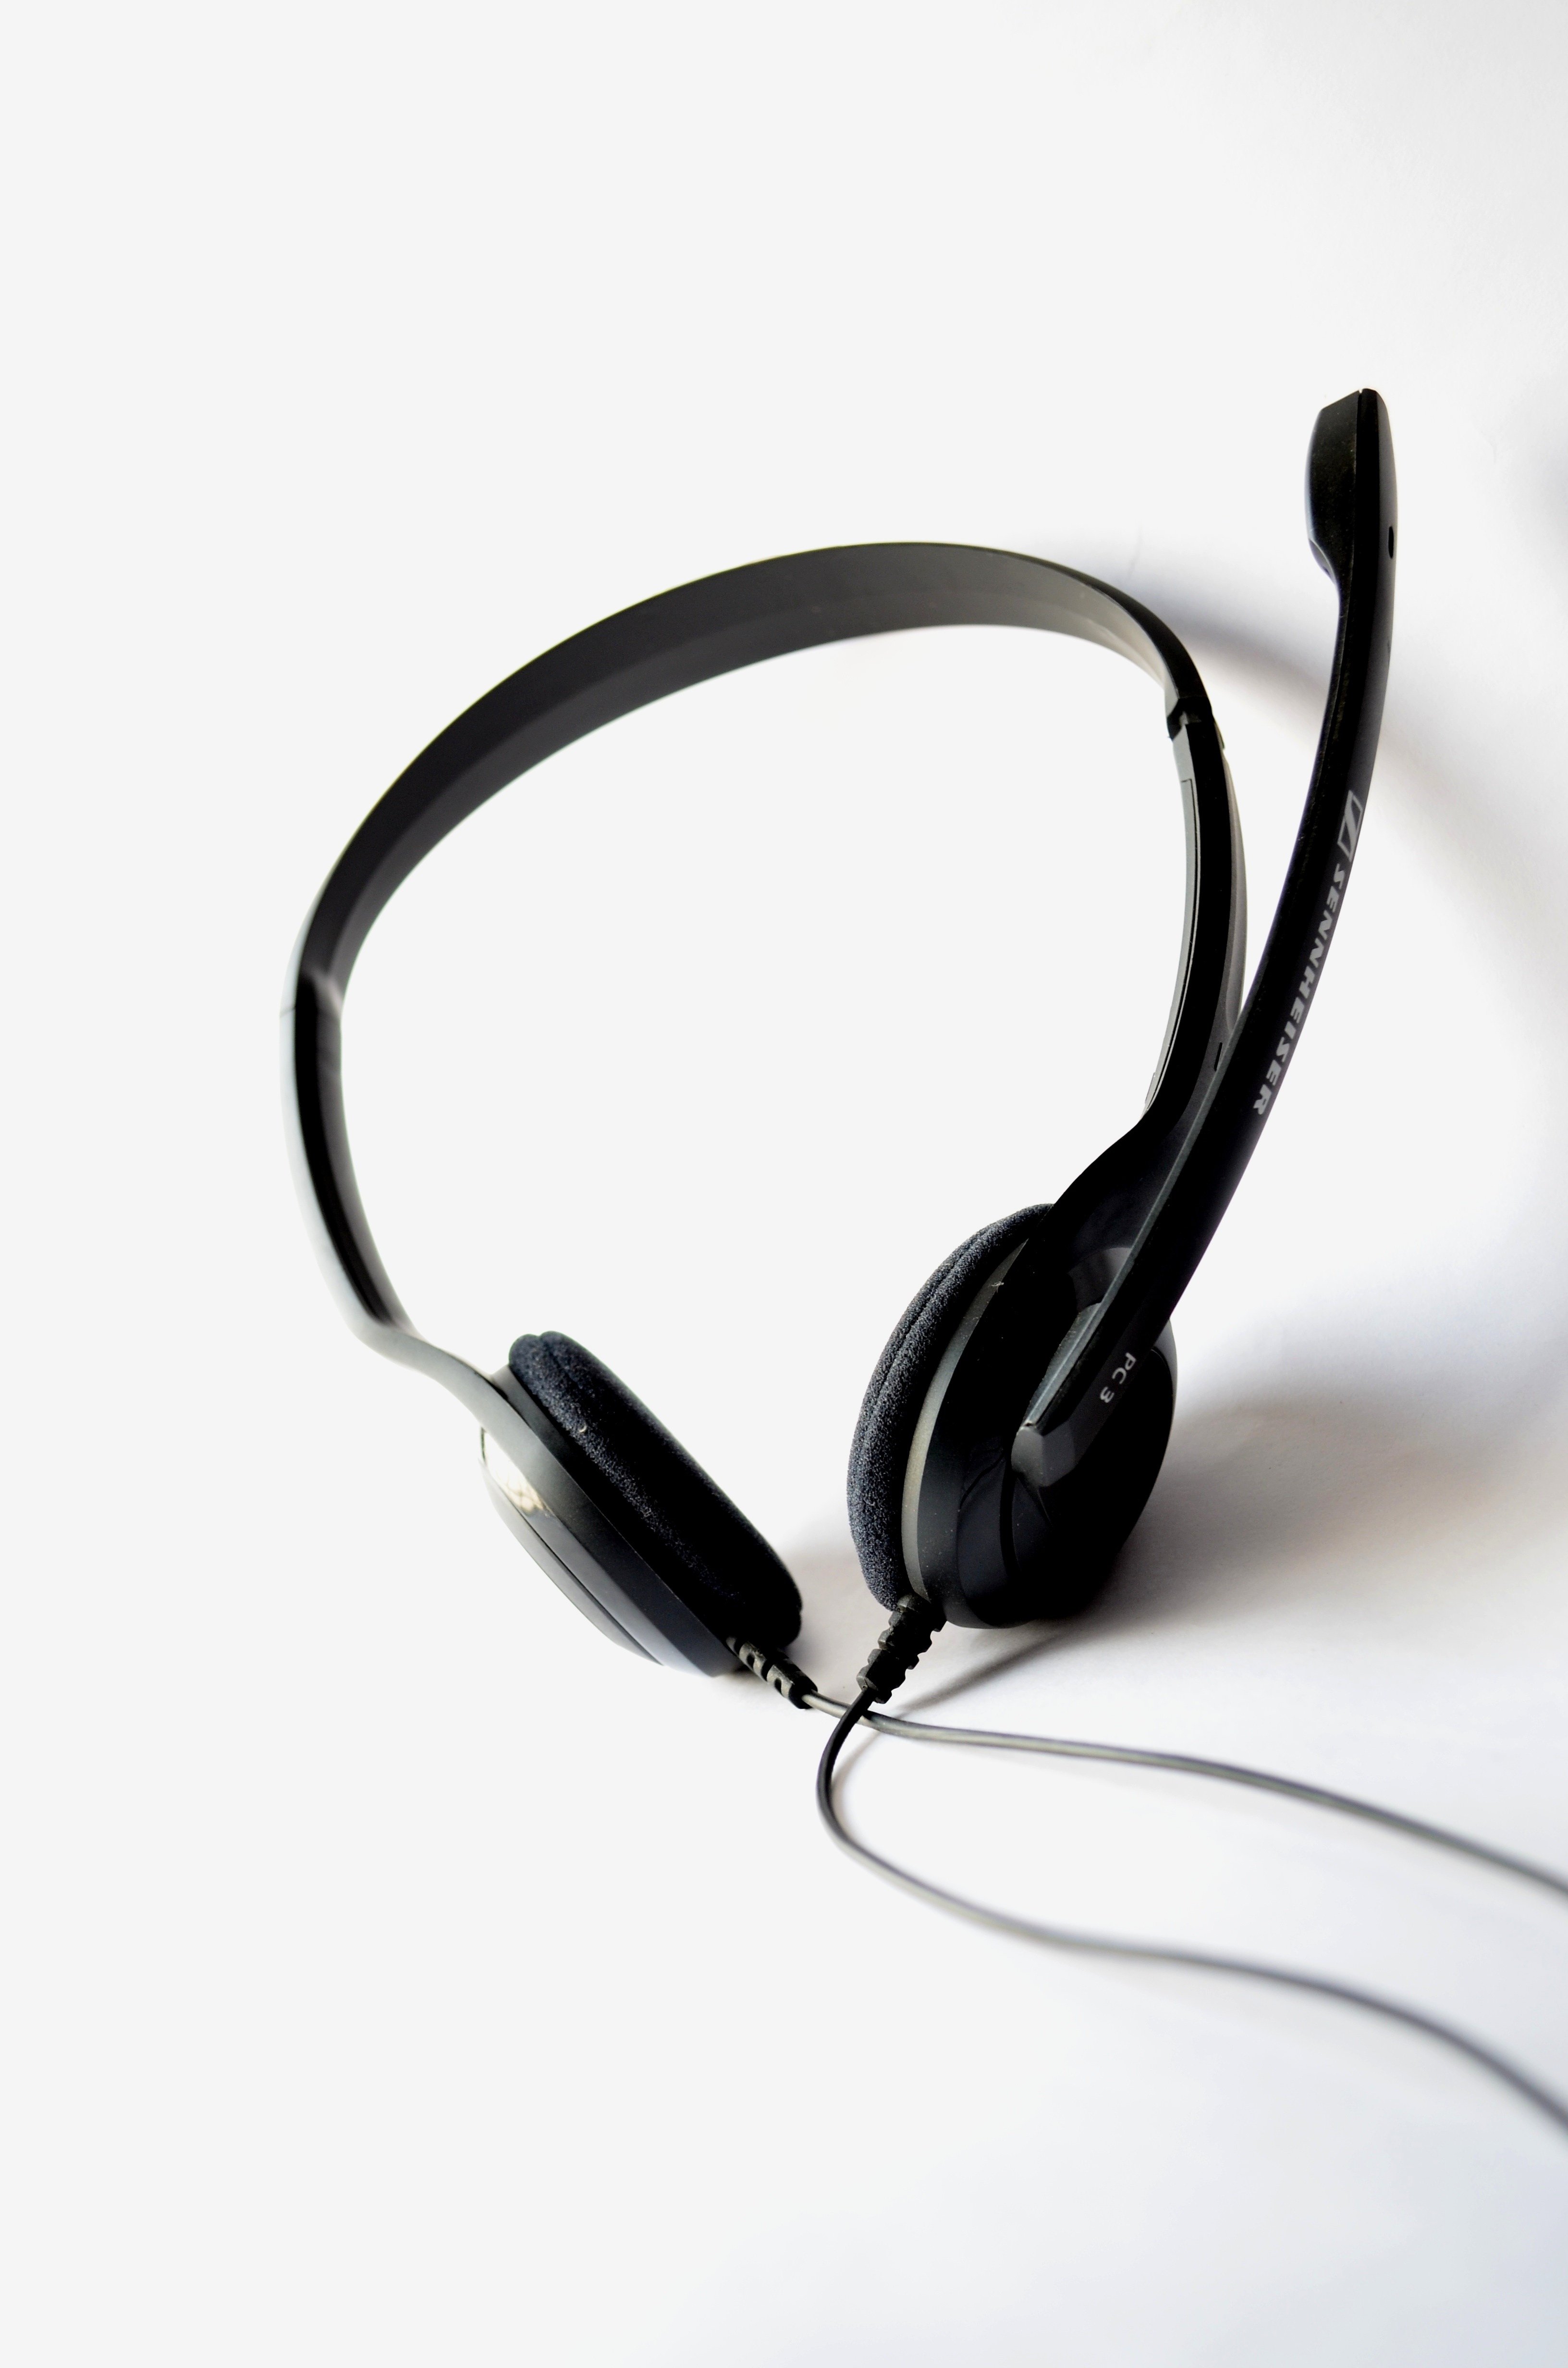
technology, microphone, mic, communication, gadget, ear, broadcast, recording, audio, headphones, organ, headset, voice, audio equipment, electronic device, communication device